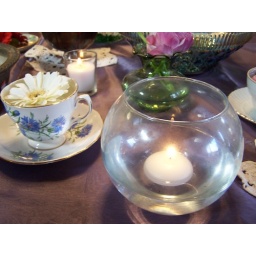
fish bowl with floating candle, floating Gerber daisy in tea cup